Wedel

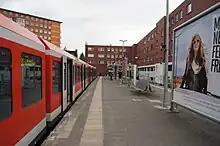
Wedel station

Wedel has two museums, the Ernst Barlach birth house and the city museum. In addition a good amateur theatre and a theatre-ship to see art, shows, cabaret and concerts. Besides there are all school forms including the private University of Applied Sciences Wedel (FH Wedel) and the Physikalisch-Technische Lehranstalt Wedel (PTL Wedel) a private full-time vocational school. Besides these higher education institutions, there are 3 secondary schools: Johann-Rist-Gymnasium (JRG), Gebrüder-Humboldt-Schule (GHS), and Ernst-Barlach-Gemeinschaftsschule (EBG). There are also three primary schools: Altstadtschule, Moorwegschule, and Albert-Schweitzer-Schule.